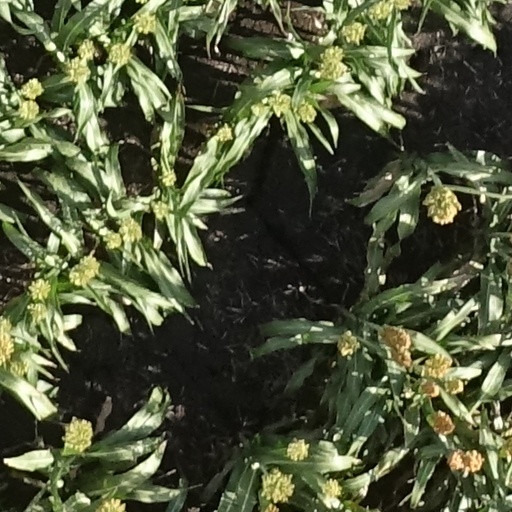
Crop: sorghum